Pocket pistol

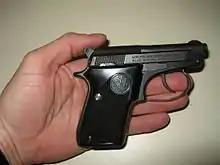
Beretta Model 21

More recently, modern pistols with polymer frames have been introduced, such as the 8-shot, .32 ACP Kel-Tec P-32 and 9 mm Luger Kel-Tec P11. The P-32 was developed into the larger KelTec P3AT, and was the beginning of a resurgence of pistols chambered in .380 ACP, including the inexpensive Ruger LCP series. The P-11 uses an aluminum receiver inside a polymer grip housing held on with polymer pins. The slide, barrel, and magazine are steel. The standard magazine holds 10 rounds, or 12 rounds in states not limited to 10-round magazines. Both fit flush to the bottom of the pistol. At unloaded, the handgun itself is comparatively light. The P-11 lacks an external manual safety, relying instead on a long and heavy double-action only (DAO) trigger pull, which requires 9 pounds of pressure, to prevent accidental discharge. A firing pin spring and low-mass hammer prevent discharge if the gun is dropped. The P-11 will also accept some Smith & Wesson 59 series magazines. An available adapter wraps around the base of 15-round Smith & Wesson model 59-style magazines. The lightweight P11s introduced the "subcompact" concept. Prompting other manufacturers such as Glock and Springfield Armory to introduce similar pistols.